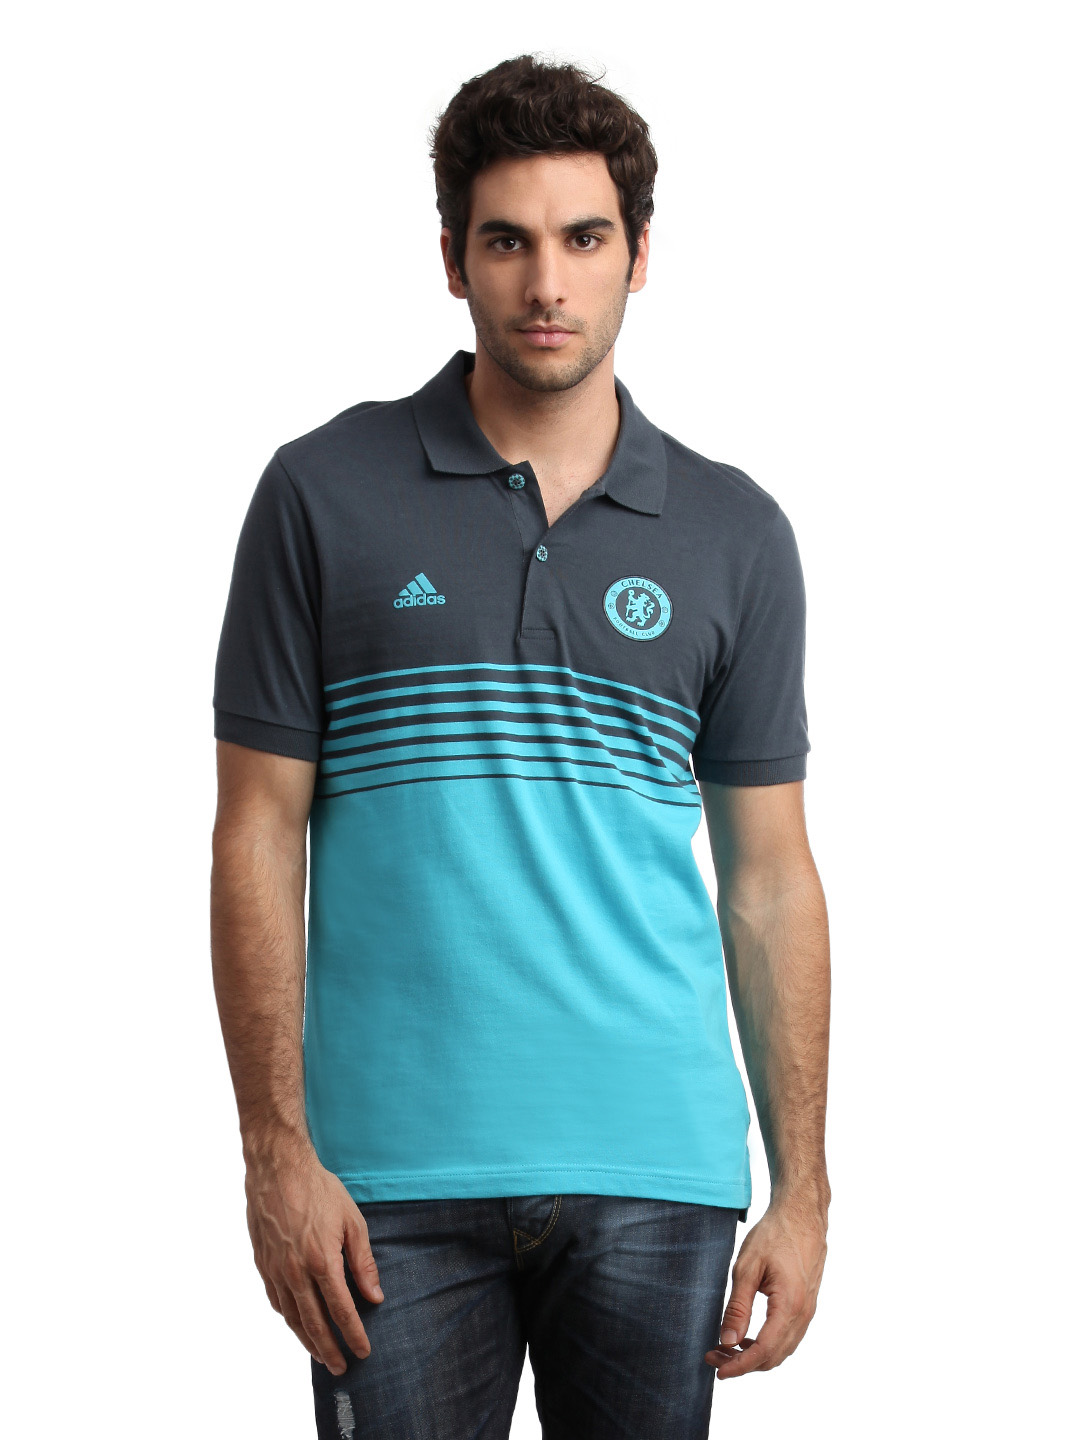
ADIDAS Men Grey & Blue Chelsea Polo T-shirt
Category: Apparel / Topwear / Tshirts
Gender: Men
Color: Grey
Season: Summer 2012
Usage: Casual